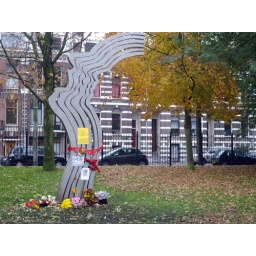
flowers at the Theo van Gogh monument in Oosterpark